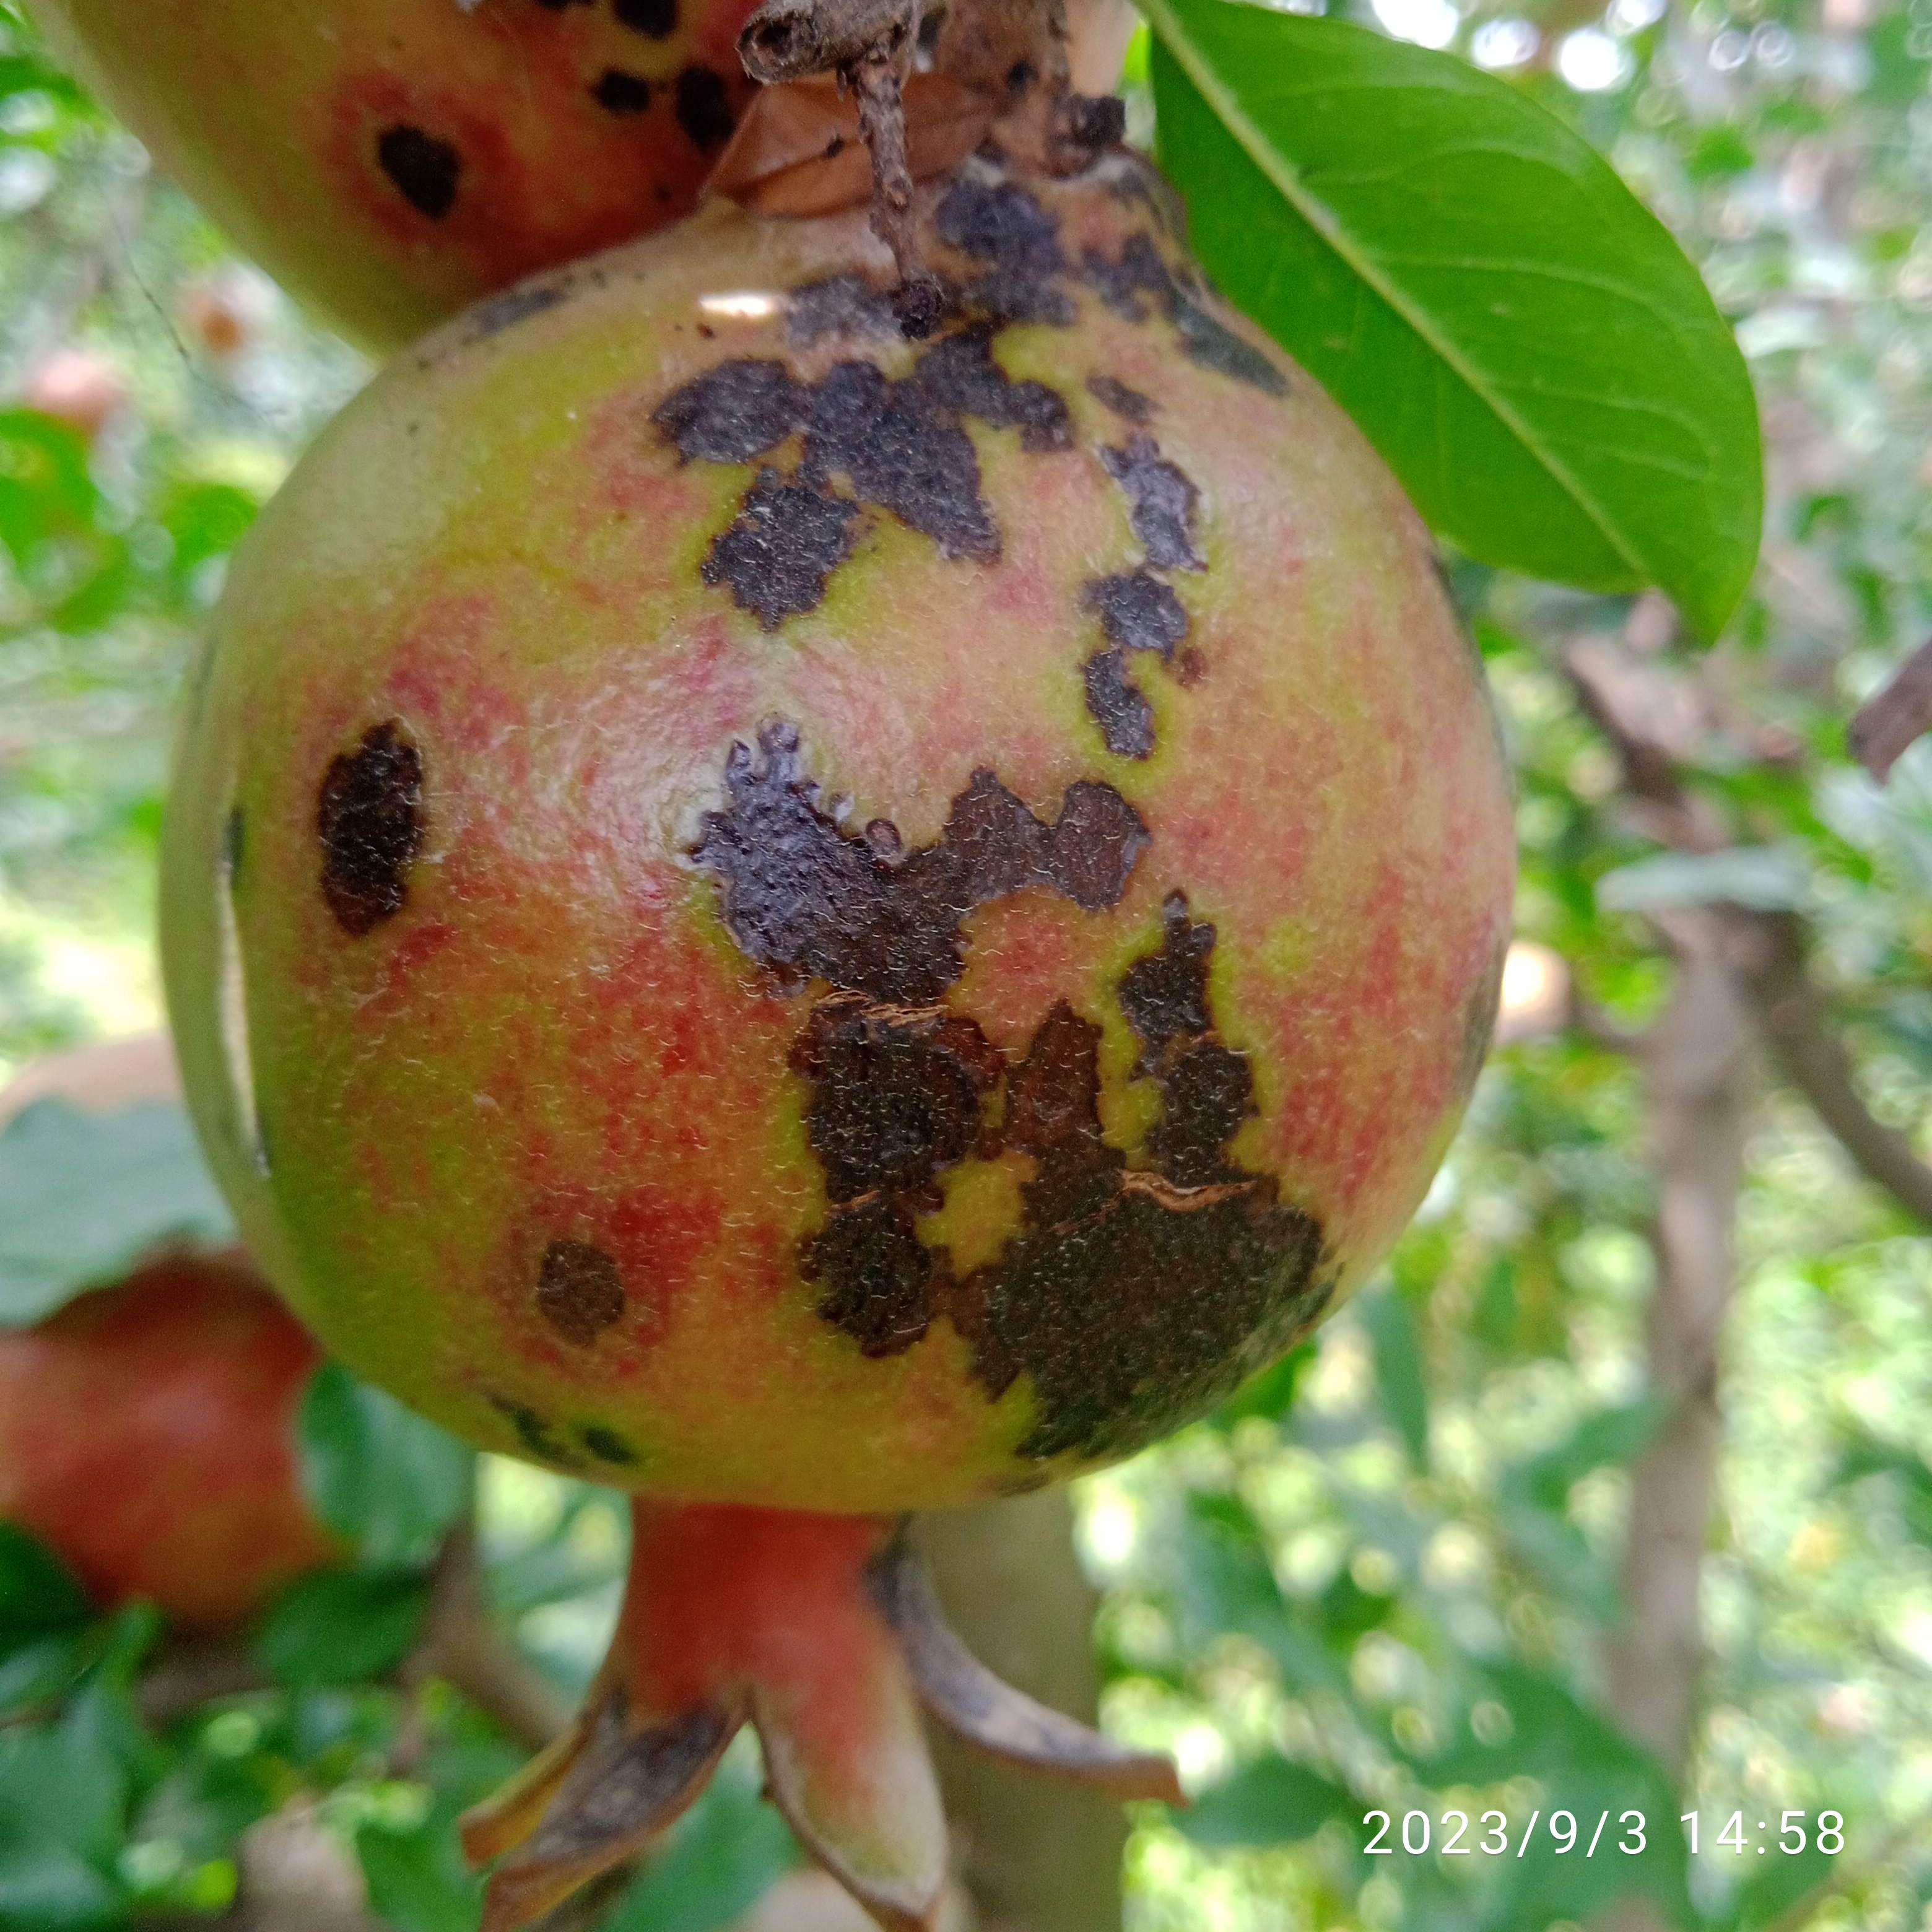
Label: Anthracnose